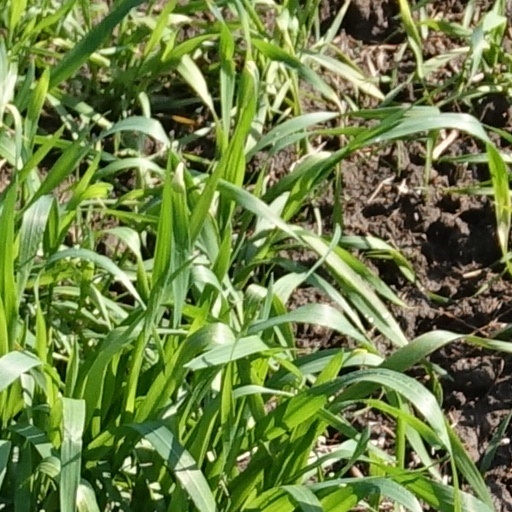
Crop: wheat